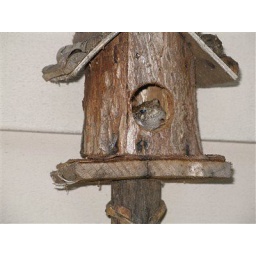
frog in a bird house